Weston, Florida

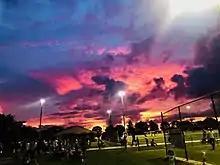
Weston Regional Park in 2019, as seen at dusk.

The City of Weston maintains a total of 15 parks and recreational facilities throughout the city, which are maintained by the City of Weston Department of Parks and Recreation.